Columbia Island (New York)

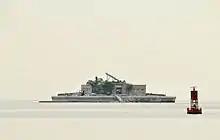
View of the island from Pelham Bay Park (2014)

It was once owned by the Iselin family who sold it to the Huguenot Yacht Club along with Pea Island in 1936. Three years later, the club sold Little Pea Island to the Columbia Broadcasting System, which appropriately renamed it "Columbia". As a result of engineering surveys designating the area around New Rochelle and Port Washington on Long Island Sound as the ideal locality for a radio transmitter to serve the metropolitan New York area, new stations were constructed on these sites by both the Columbia ("CBS") and National ("NBC") broadcasting systems in 1940. CBS purchased the island as the site for a new broadcast antenna tower for WCBS (then known by the call sign WABC).